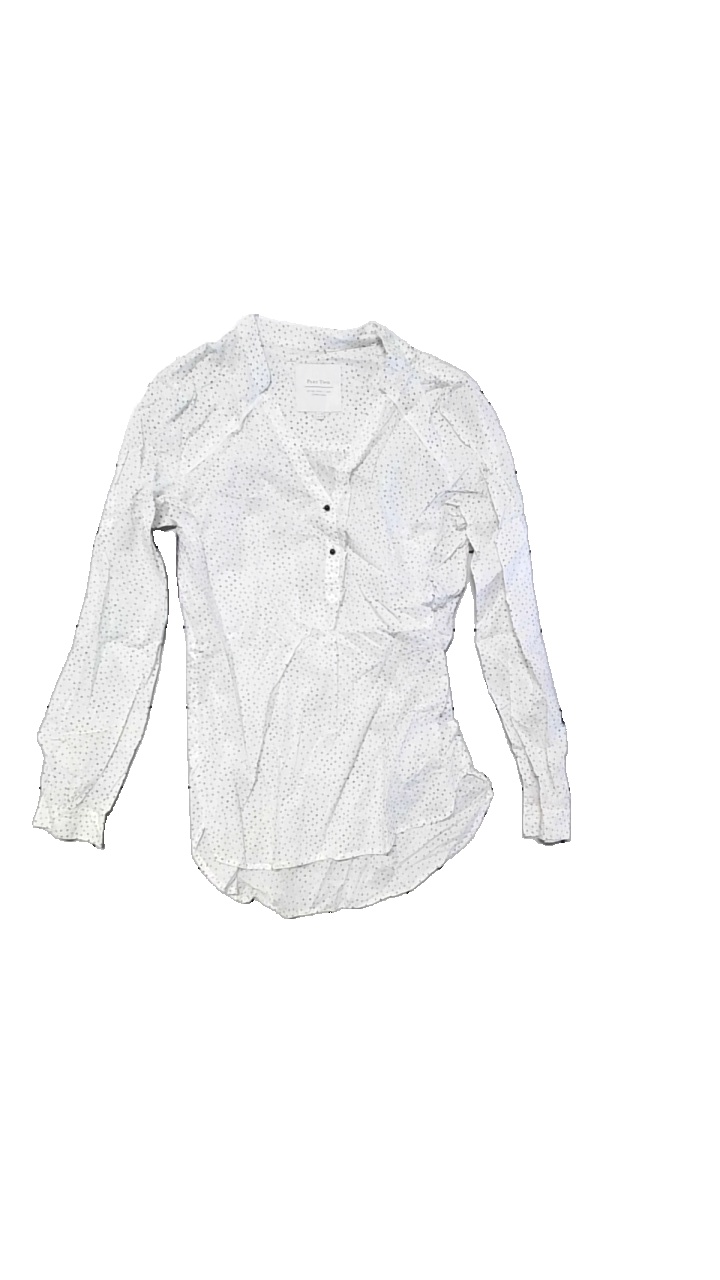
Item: Blouse (Ladies)
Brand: Part Two
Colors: White
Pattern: Dots
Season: All
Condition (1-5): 4
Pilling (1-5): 2
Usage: Reuse
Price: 50-100